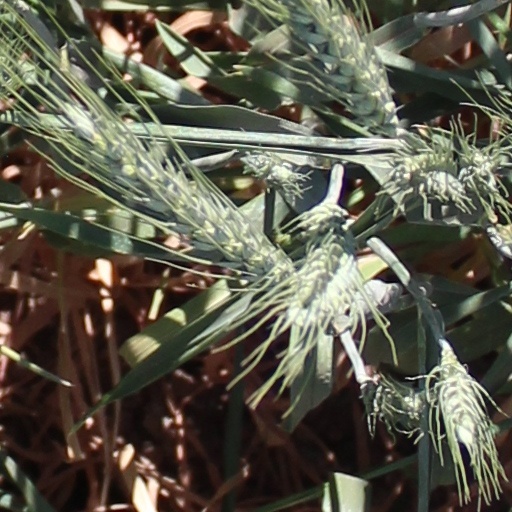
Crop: wheat